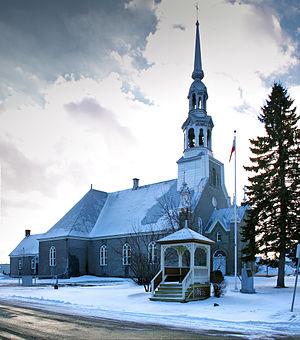
Saint-Jean-Baptiste, Montérégie (Québec) - L'église
Cet article recense les lieux patrimoniaux de la Montérégie inscrit au répertoire des lieux patrimoniaux du Canada, qu'ils soient de niveau provincial, fédéral ou municipal.
Saint-Jean-Baptiste est une municipalité dans la municipalité régionale de comté de La Vallée-du-Richelieu au Québec, située dans la région administrative de la Montérégie.